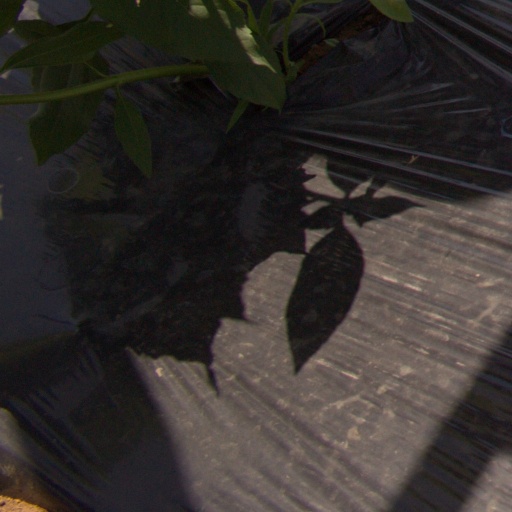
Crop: Jerusalem artichoke